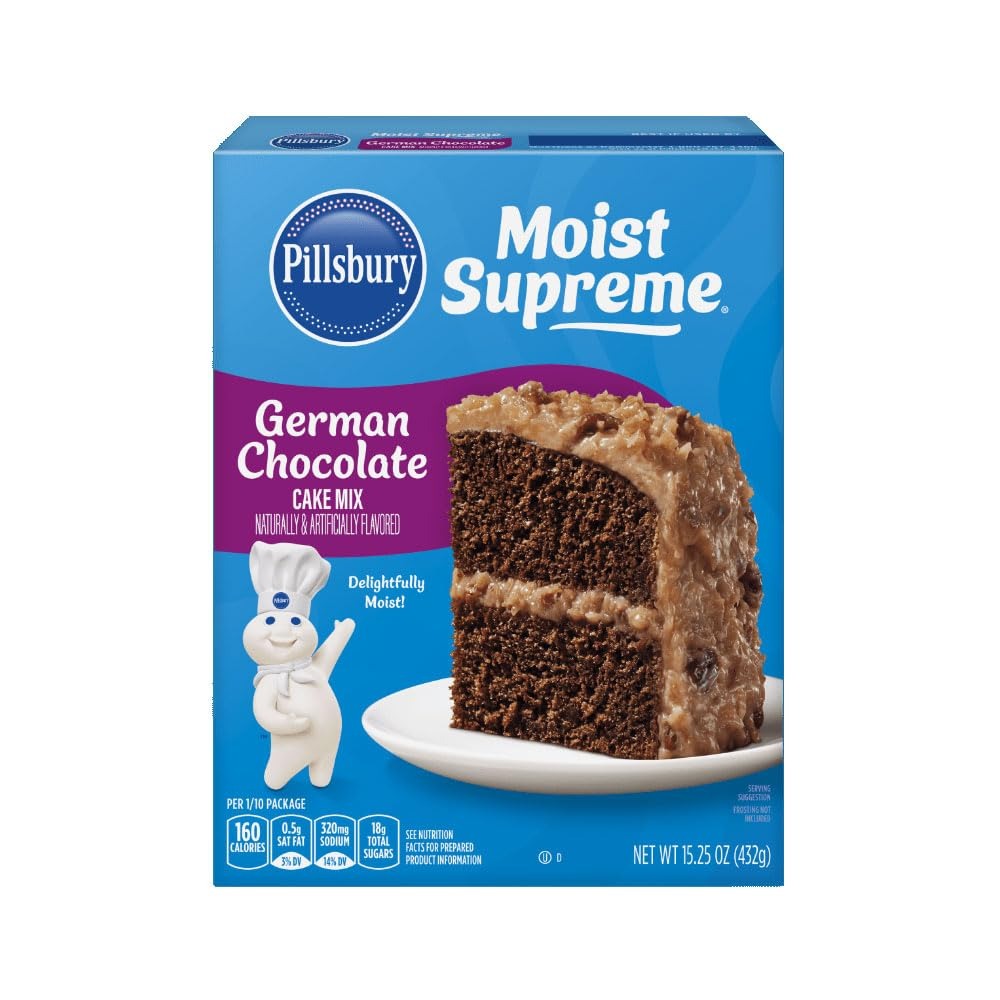
Item Name: Pillsbury Moist Supreme Premium Cake Mix, German Chocolate, 15.25 oz - Palatize Pack of 2
Product Description: Transform everyday moments into fun-filled celebrations with Pillsbury Moist Supreme Premium Cake Mix. With each bite, you'll experience the beloved flavor that keeps you coming back for more. Prepare a delightful dessert in just three steps. Simply add water, eggs, and vegetable oil to the dry mix, then pop it in the oven to make one 13" x 9" sheet cake or 24 cupcakes. Ideal for birthdays, holidays, family gatherings, and any celebration, big or small. Try using our versatile cake mix to make cake pops, cookies, bundt cakes, and other delicious desserts that everyone will enjoy. From birthdays to holidays to just because, cake makes everything better.
Value: 15.25
Unit: Ounce

Price: 10.99